Twin towers (architecture)

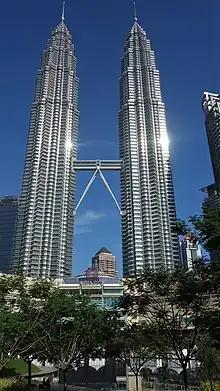
The Petronas Twin Towers

Twin towers are a concept in architecture where two similar looking towers are built in close proximity to each other. They have been an architectural motif in human civilization for millennia.